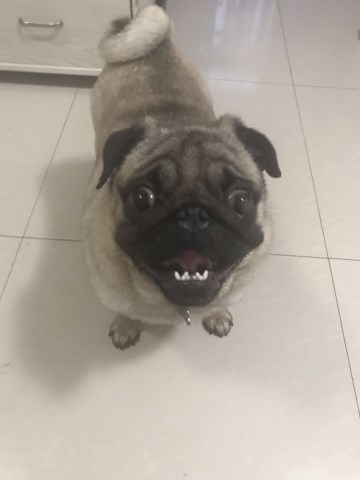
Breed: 798-n000130-pug